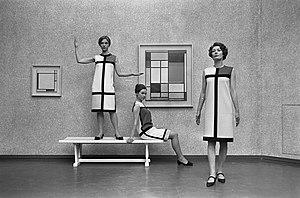
Cette page concerne l'année 1965 du calendrier grégorien.